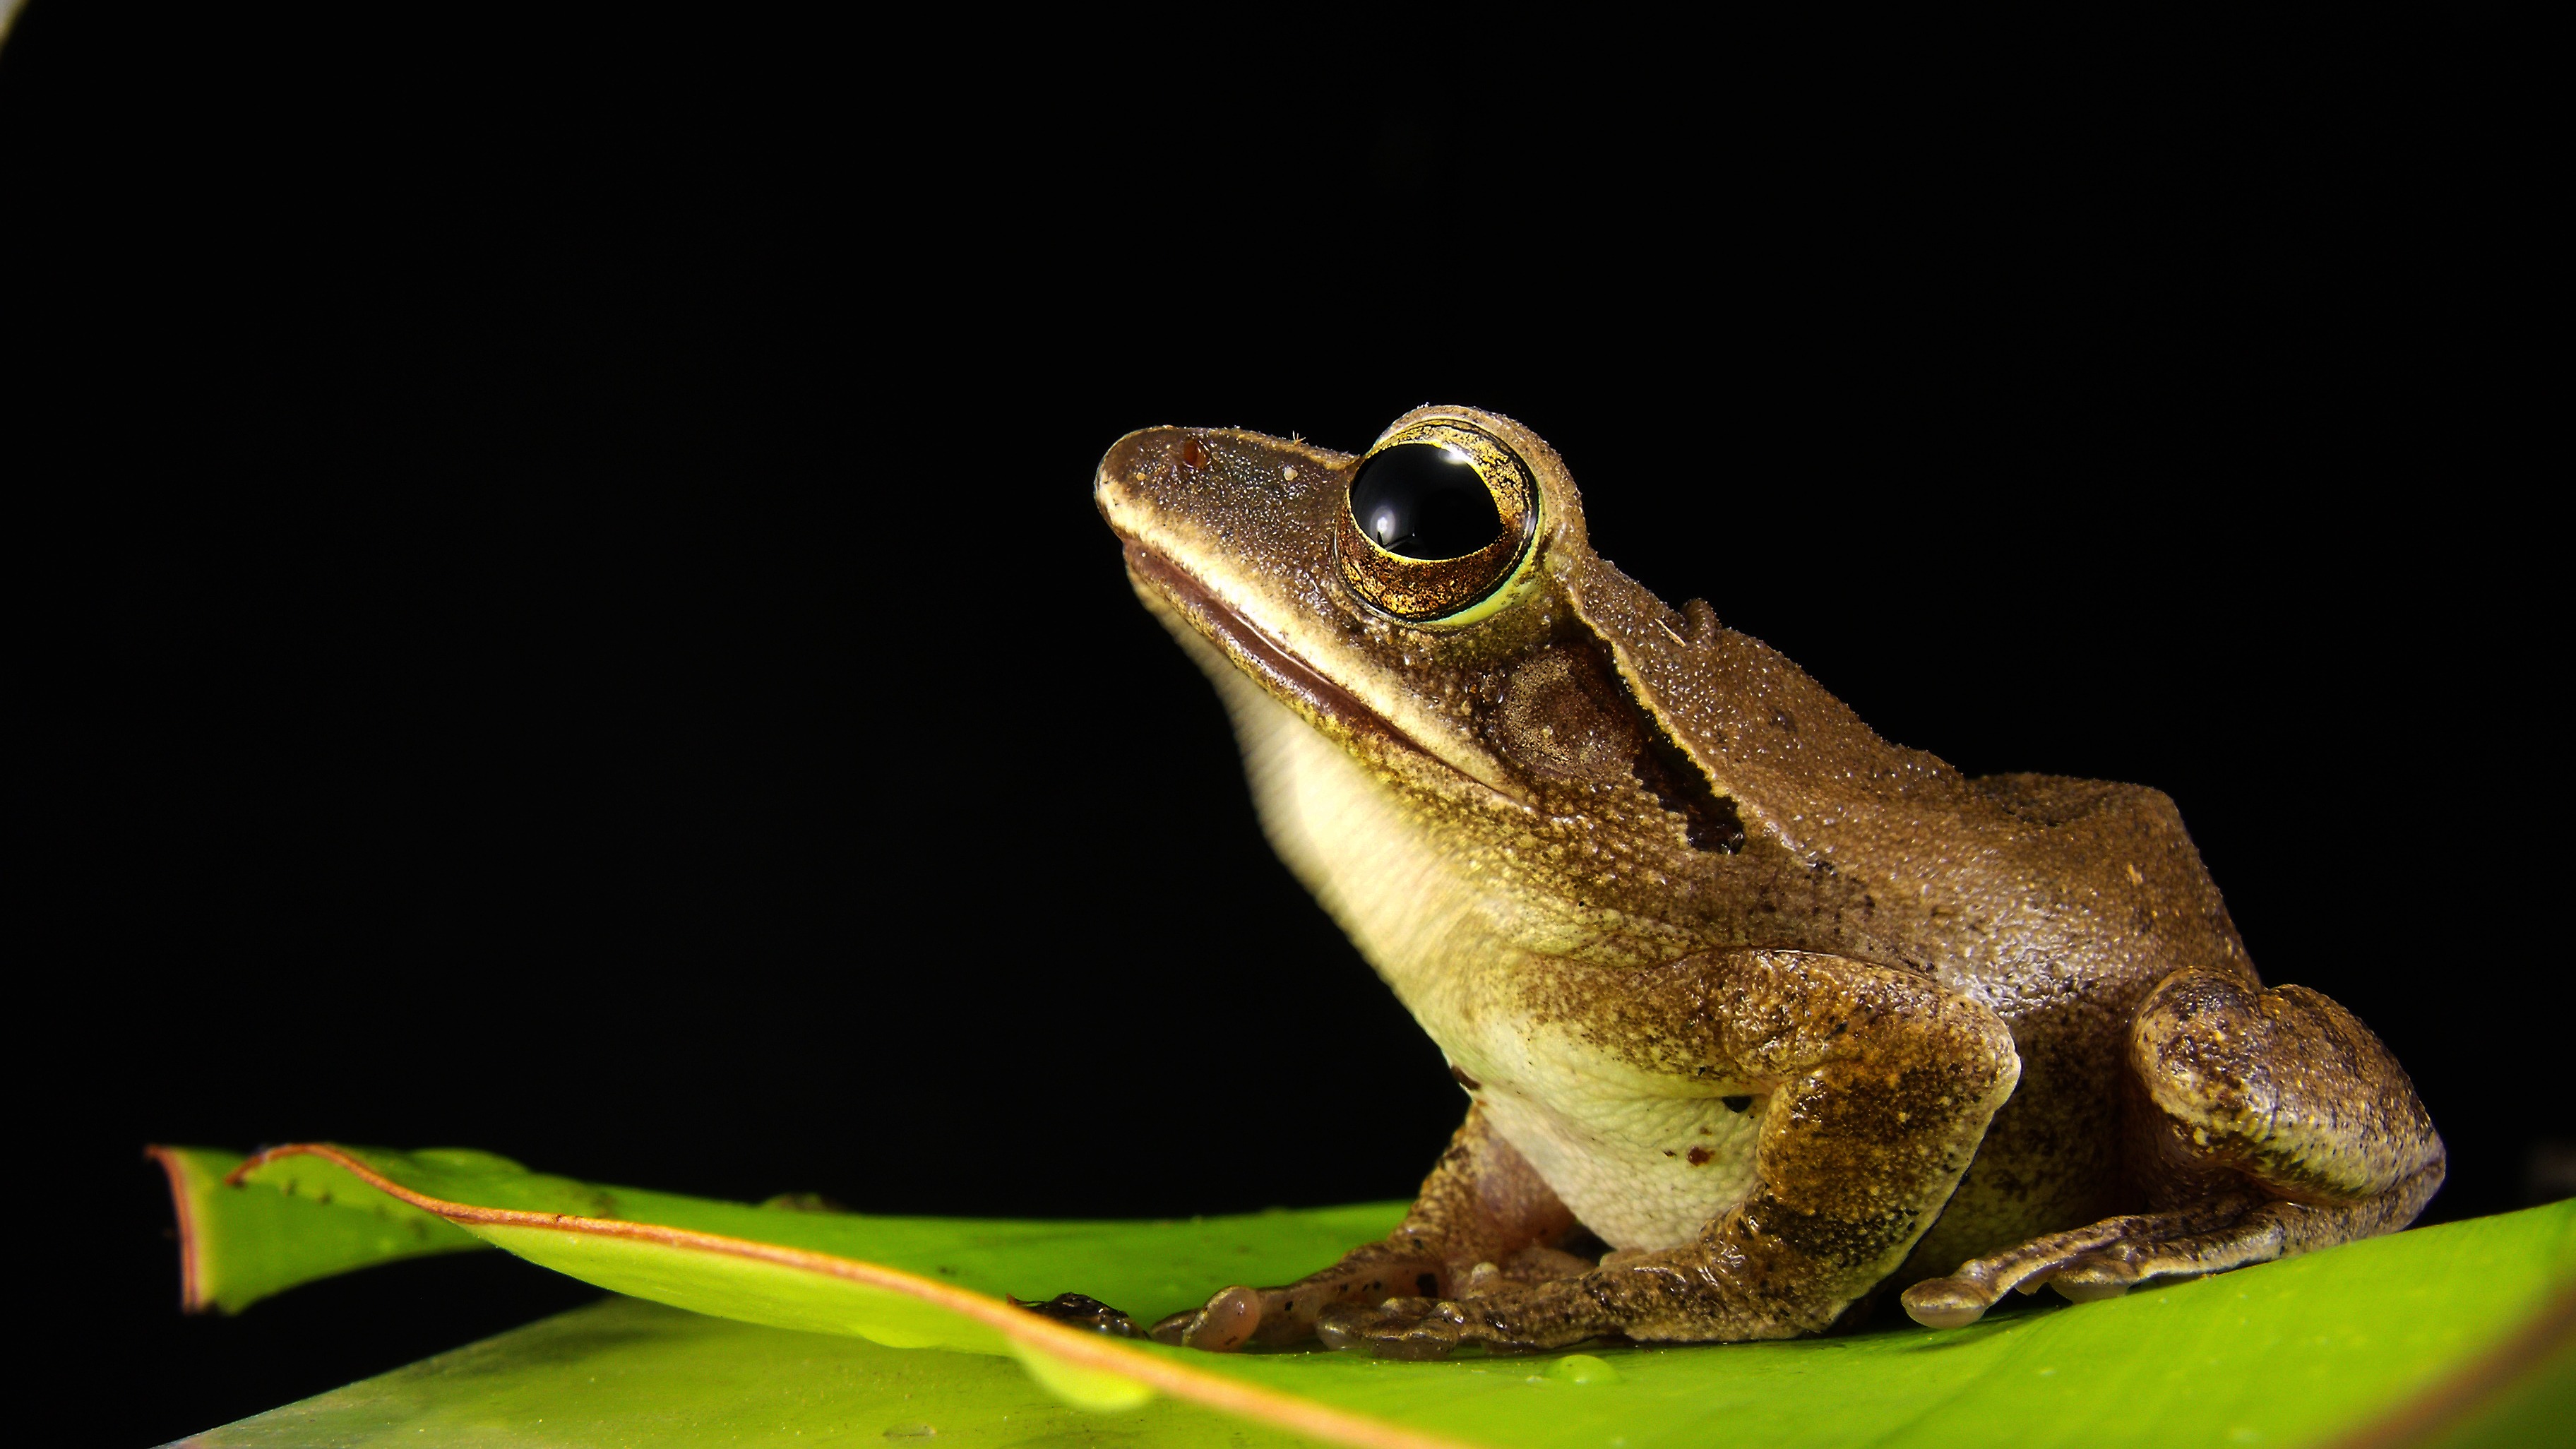
frog, amphibian, close, fauna, tree frog, vertebrate, golden eyes, macro photography, ranidae